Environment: real
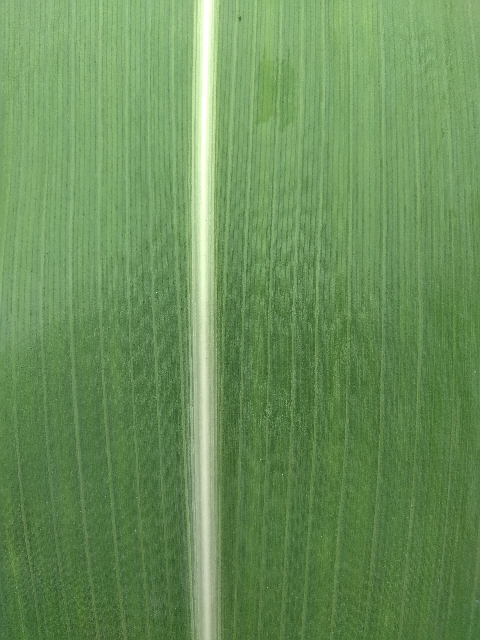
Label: healthy